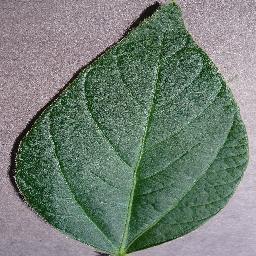
Label: Soybean___healthy